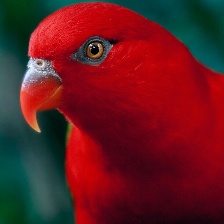
Species: CHATTERING LORY
Scientific name: LORIUS GARRULUS
ImageNet parent category: lorikeet